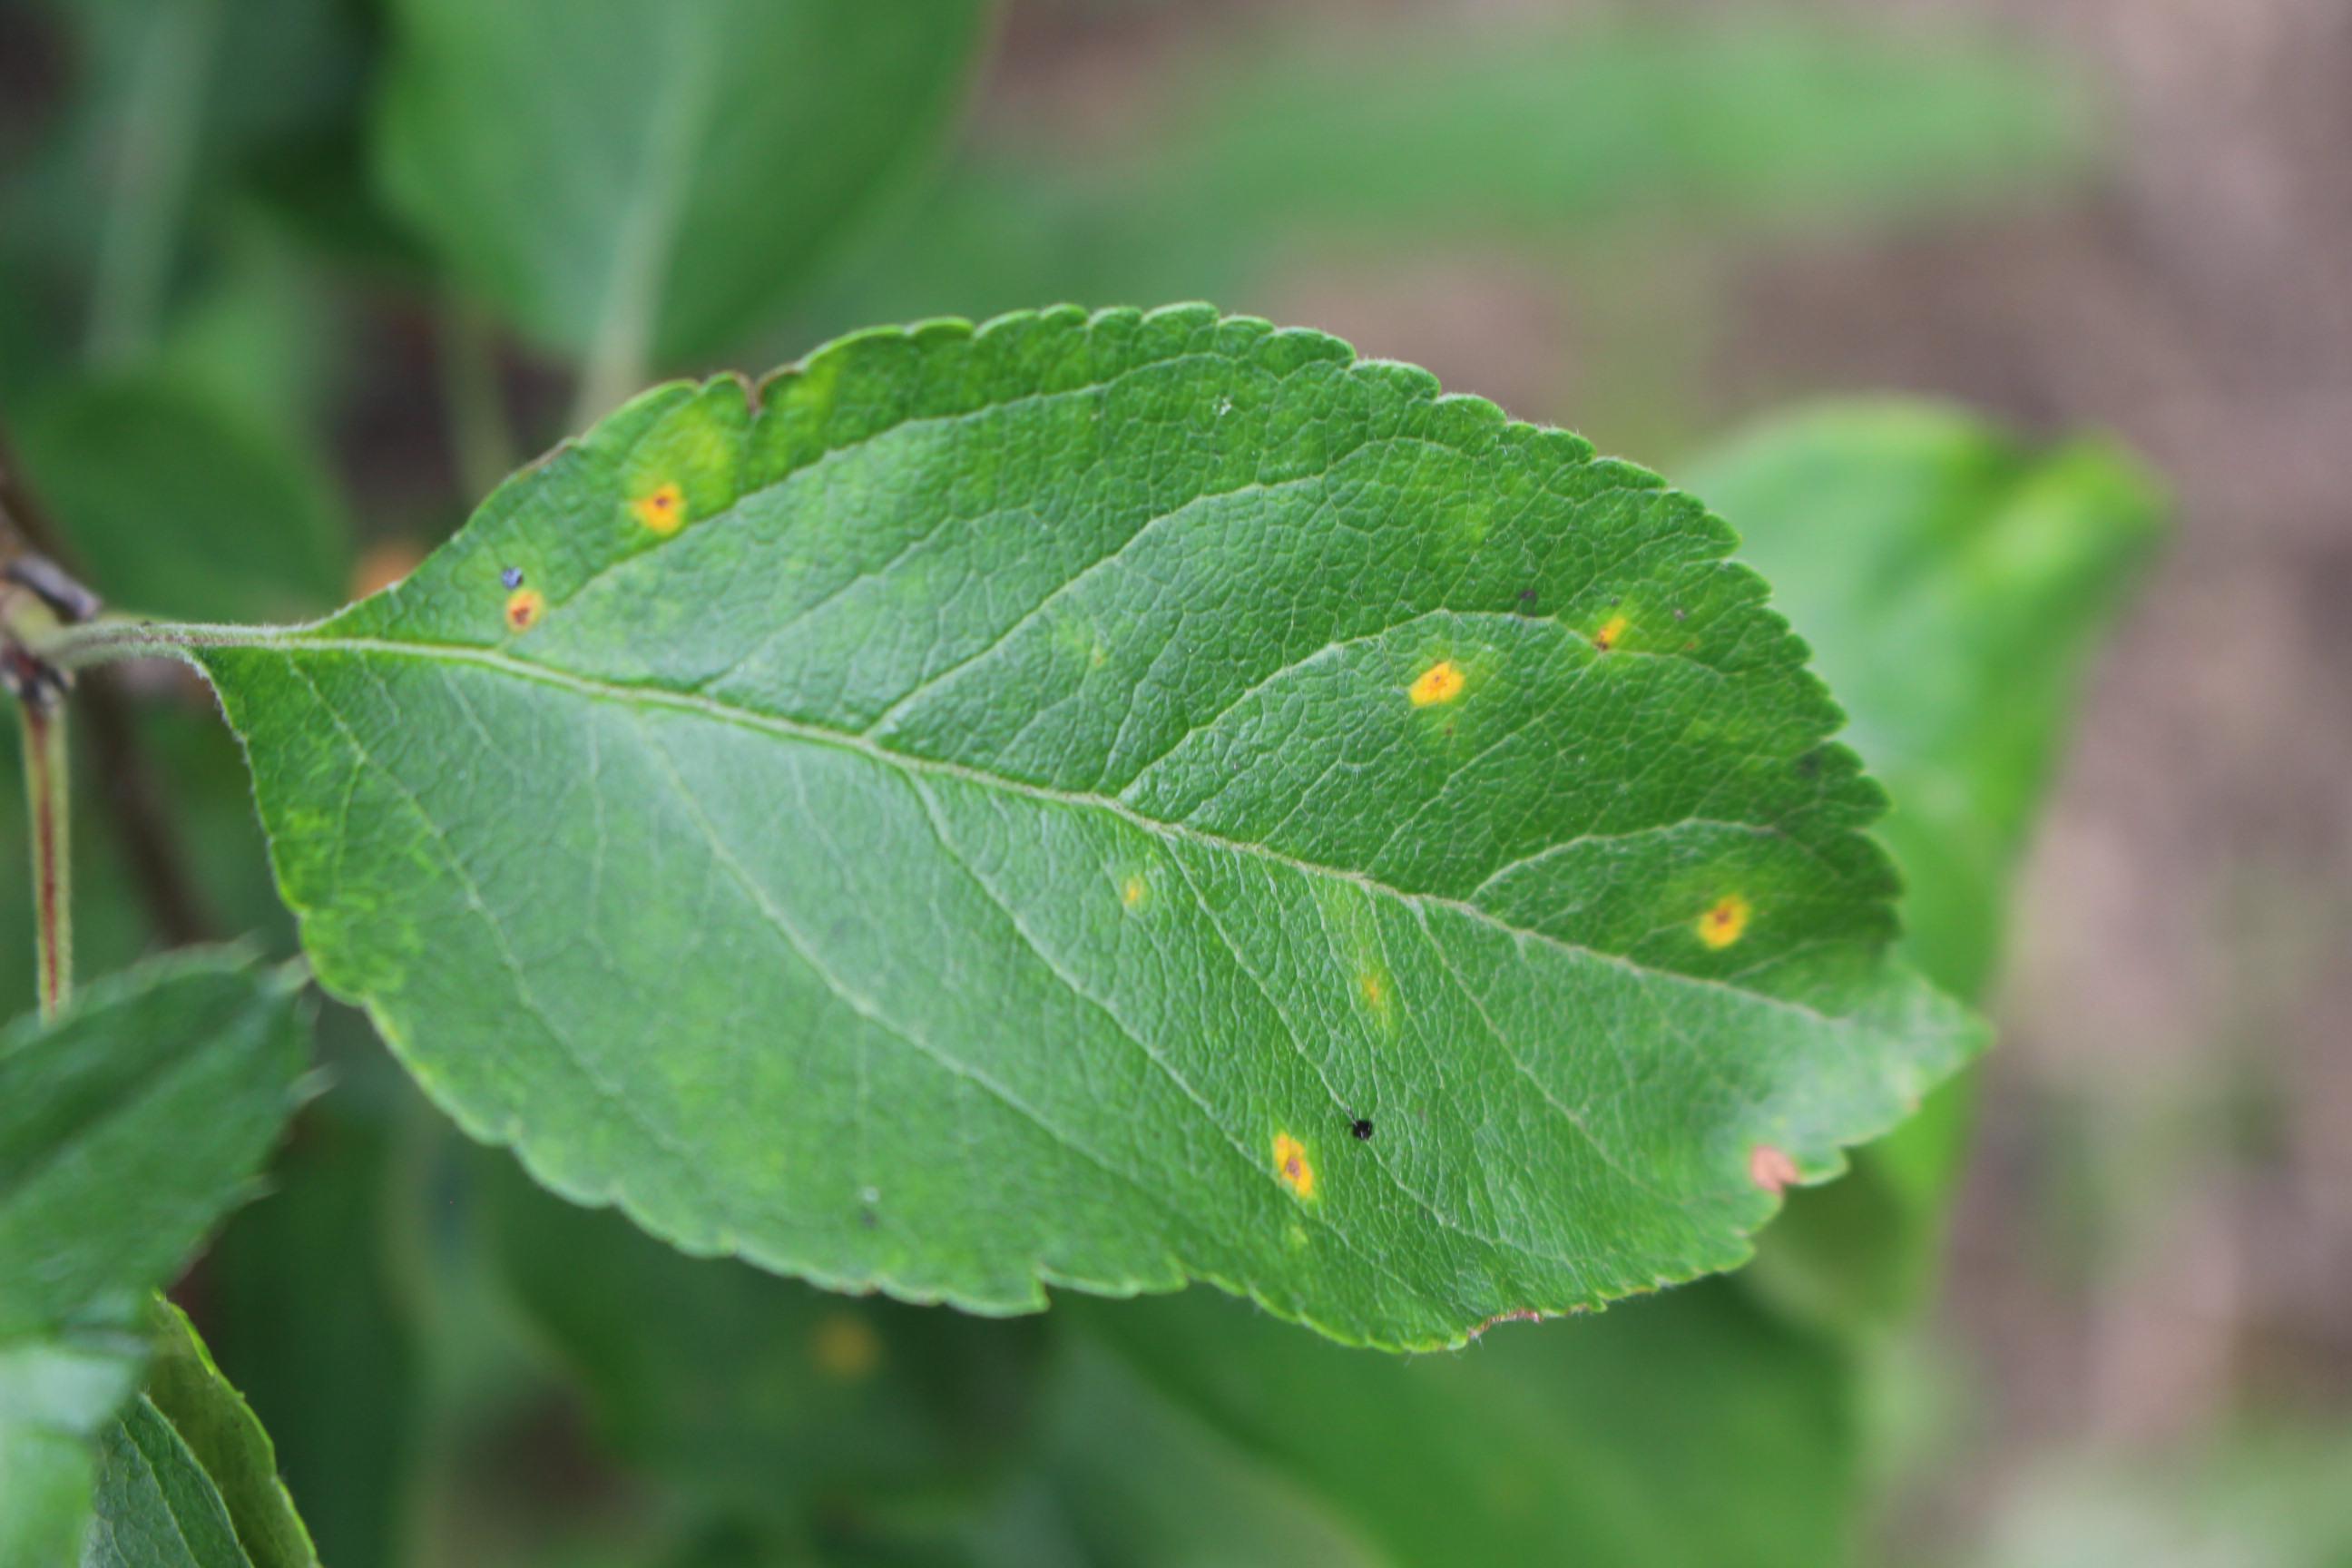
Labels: rust, frog_eye_leaf_spot